WTAR

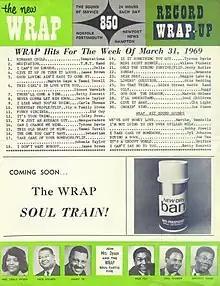
From 1954 until 1987, this station operated as WRAP, with its associated black-oriented format.

In 1954, owners of another Norfolk radio station, WRAP on 1050 kHz, acquired WCAV, moving it to 850 kHz. They changed the call letters to WRAP, adopting a black-oriented format. On this new frequency, WRAP programming could broadcast around the clock after it was restricted to daytime only on 1050 kHz. The daytime power was increased to 5,000 watts and the nighttime power was set at 1,000 watts.